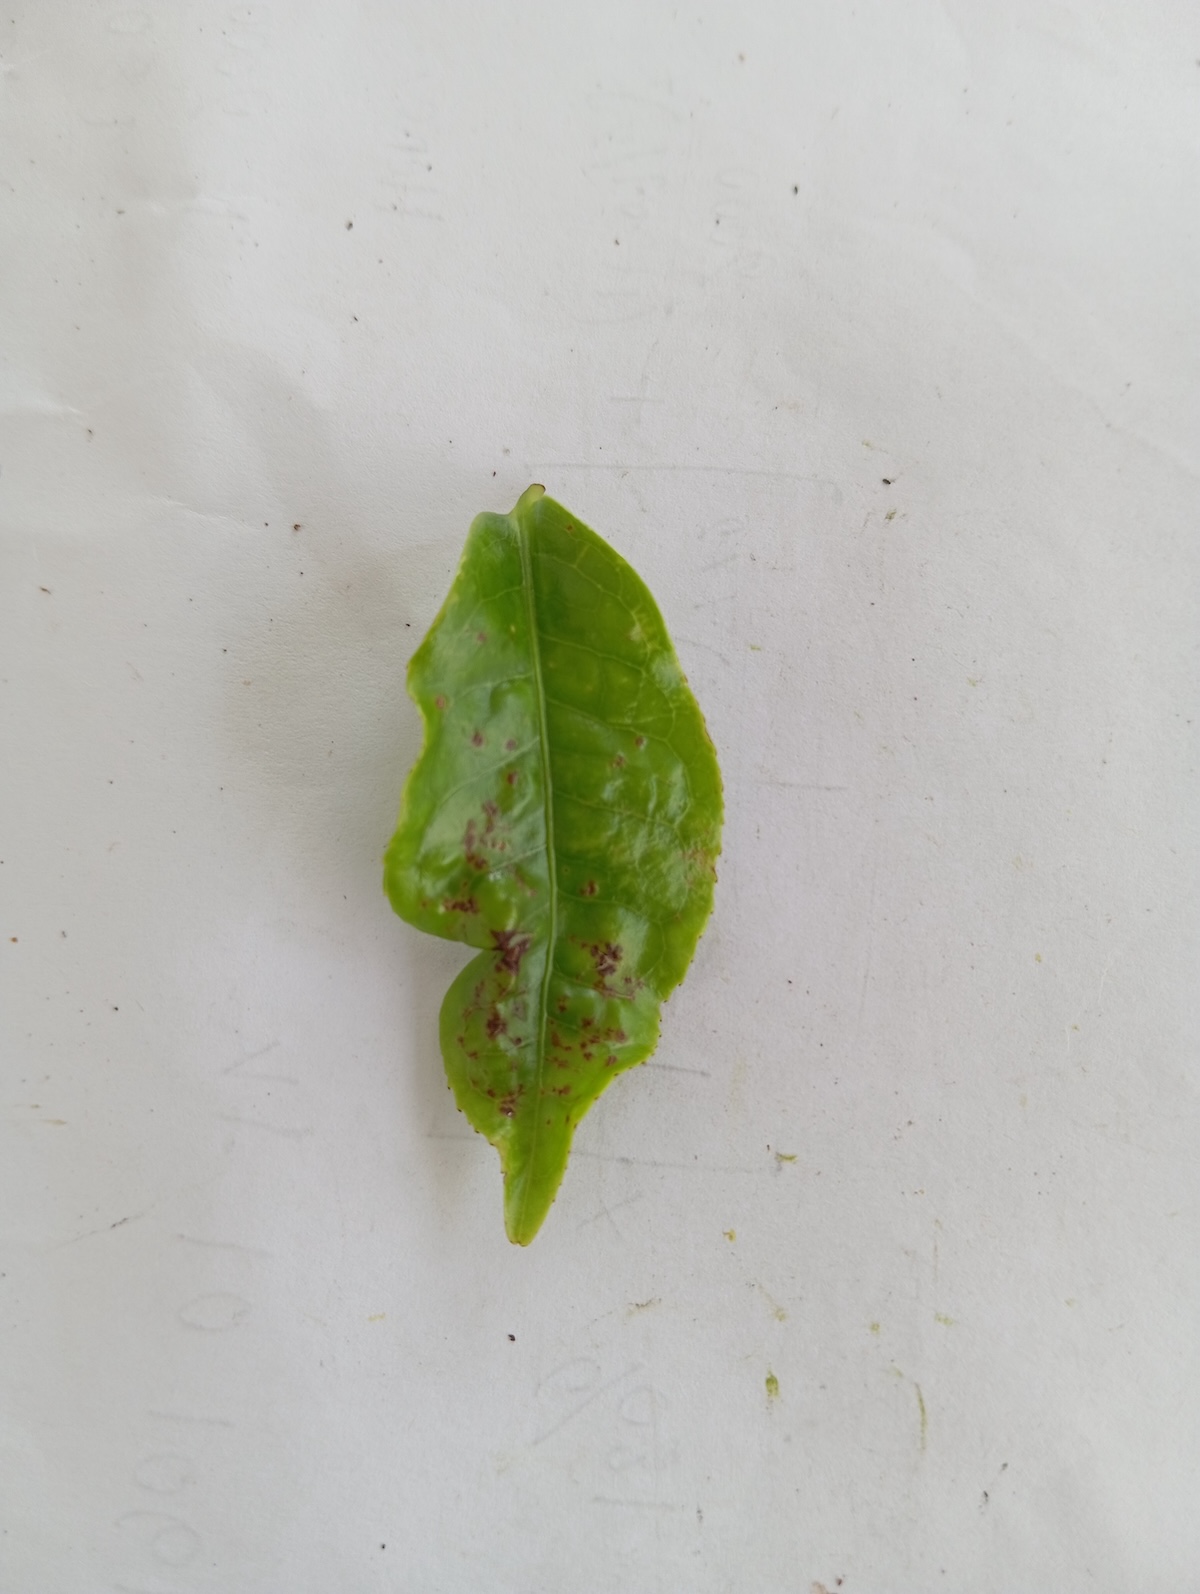
Label: Helopeltis